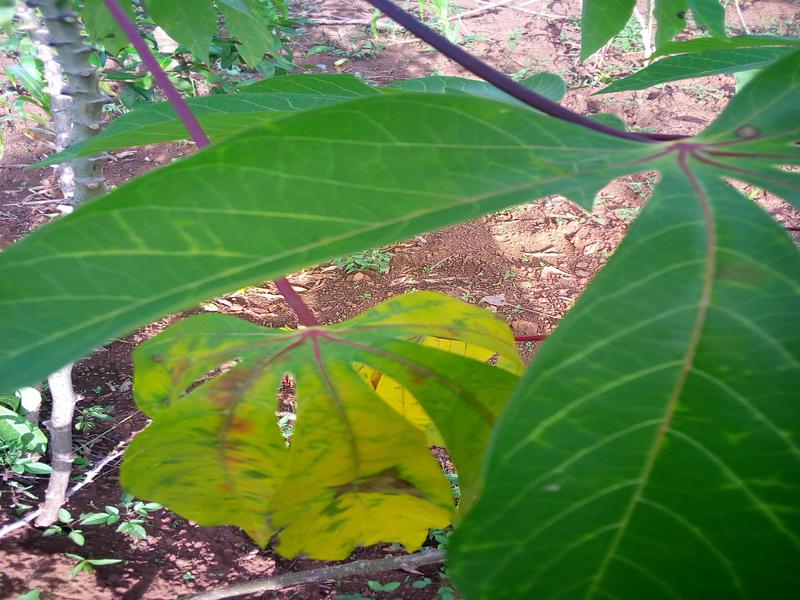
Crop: cassava
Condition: brown_streak_disease